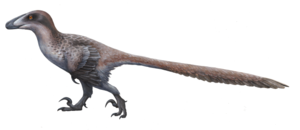
Les Pennaraptora forment un clade d'animaux, créé par C. Foth en 2014, et défini comme le dernier ancêtre commun des dinosaures théropodes maniraptoriens Oviraptor philoceratops et Deinonychus antirrhopus, et du moineau domestique Passer domesticus, et de tous ses descendants.
Deinonychus est un genre éteint de dinosaures carnivores de la famille des Dromaeosauridae, dont une seule espèce est décrite : Deinonychus antirrhopus.